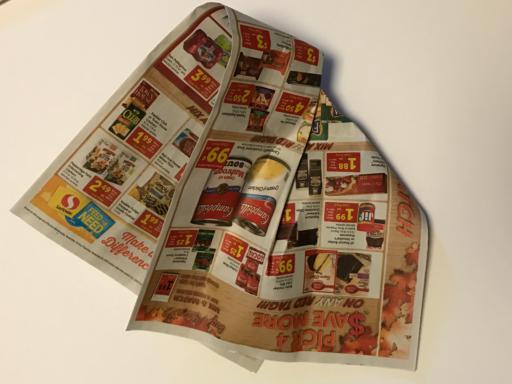
Waste category: paper